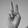
ASL letter: V